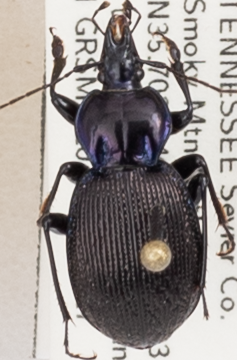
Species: Sphaeroderus stenostomus lecontei
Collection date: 2019-09-17
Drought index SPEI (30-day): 0.17
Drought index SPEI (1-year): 2.09
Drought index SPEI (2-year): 2.09